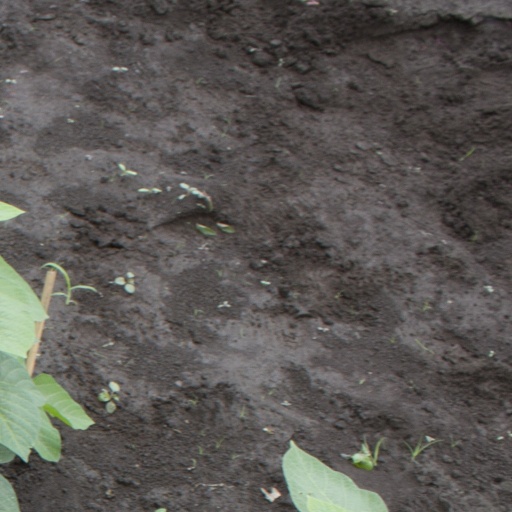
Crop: soybean